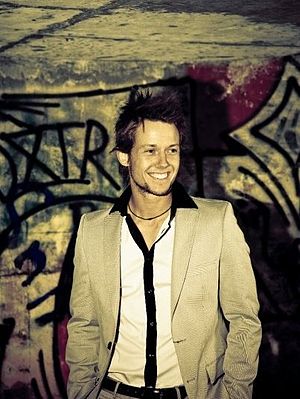
Martin Coops
Martin Coops. Direktør for Team JiYo, professionel sportsmand, stuntmand og model.
Martin Coops er direktør for performancevirksomheden Team JiYo. Coops er desuden professionel parkourudøver, stuntman og reklamemodel og har medvirket i adskillige reklamer, tv-programmer, musikvideoer etc.